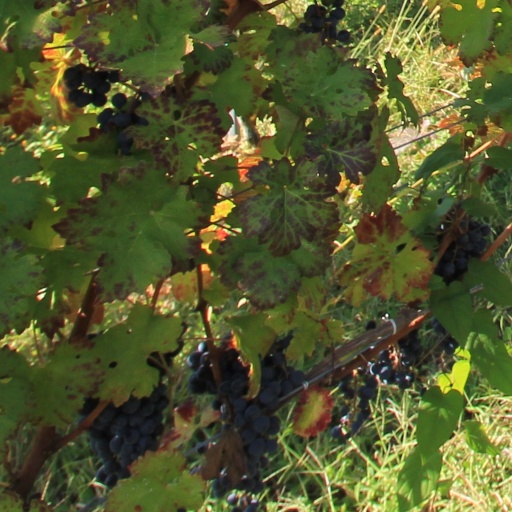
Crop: grape